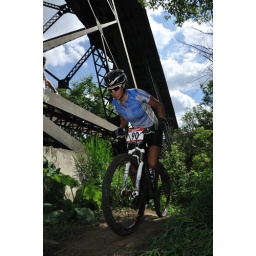
From the Edmonton Canada Cup mountain bike race, July 11th, 2010 in Edmonton, Alberta, Canada.